Men's parking space

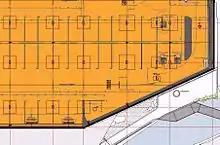
Plan of a level of the parking garage, men's parking slot with Mars symbol

Triberg, a small city of five thousand inhabitants, has an extremely steep topography. It has waterfalls. In 2010, Triberg was reportedly visited by about 250,000 tourists per year, most of whom came to see the waterfalls on a day-tour basis. After the 9/11 attacks, Americans, who had been frequent visitors, became less likely to visit. That and the decline of the local watchmaking industry have caused problems for Triberg's economy.